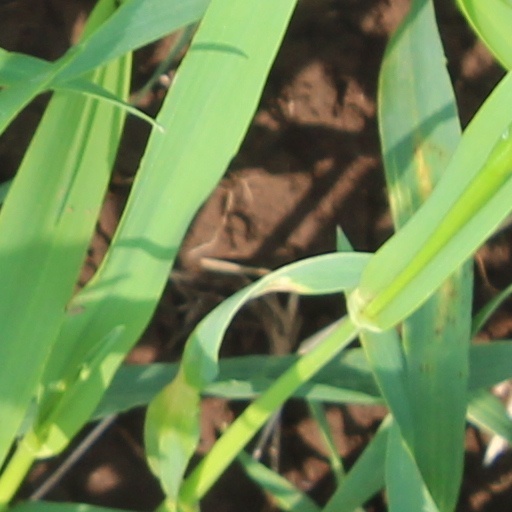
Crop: wheat